History of the Puerta del Sol

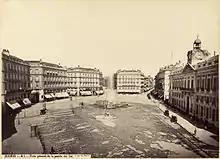
Photograph by Juan Laurent (circa 1870) taken after the renovation of the square

At the beginning of the nineteenth century, Joseph Bonaparte, nicknamed by the people of Madrid as "King "Plazuelas"" due to his determination to carry out urban transformations, proceeded to widen several streets in Madrid, demolishing houses and churches. Joseph I commissioned the architect Silvestre Pérez to carry out the ambitious project of widening the Calle del Arenal. In this way, the passage to the Royal Palace was ennobled and the Alcalá-Palacio Real axis was given greater prominence. This work could not be carried out due to his short reign and the poor economic situation of the country under Ferdinand VII, which did not allow him to carry out urban renovations.